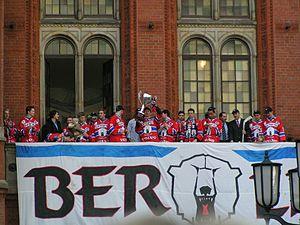
L'EHC Eisbären Berlin est un club allemand de hockey sur glace fondé en 1954 et basé à Berlin. Il évolue en Deutsche Eishockey-Liga, la première division du championnat d'Allemagne. Ses matchs à domicile se déroulent au Sportforum, dans le quartier de Hohenschönhausen. À partir de 2008, il déménage dans la nouvelle salle omnisports de la ville, Mercedes-Benz Arena.